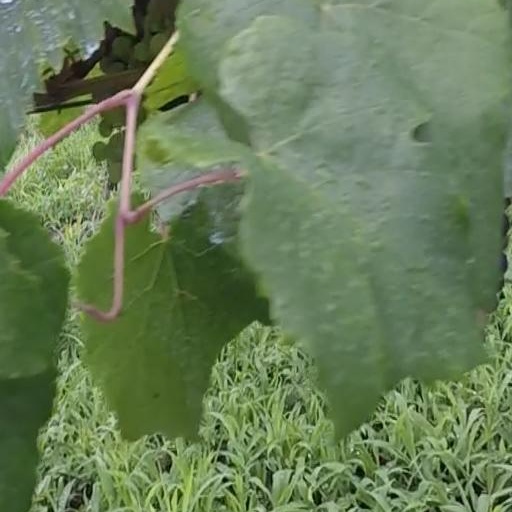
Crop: grape